Wedding customs by country

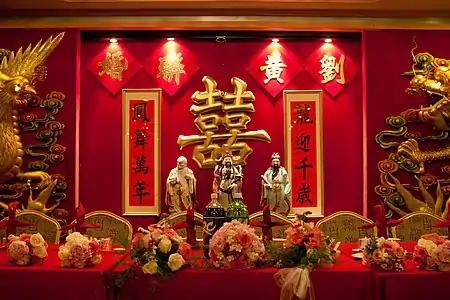
Decorations at a traditional Chinese wedding banquet

Traditional Chinese marriage is a ceremonial ritual within Chinese societies that involve a marriage established by pre-arrangement between families. Within the traditional Chinese culture, romantic love was allowed, and monogamy was the norm for most ordinary citizens. A band of musicians with gongs and double-reed instruments accompanies the bridal parade to the groom's home. Similar music is also played at the wedding banquet. Depending on the region from which the bride hails, Chinese weddings will have different traditions such as the Tea Ceremony or the use of a wedding emcee. Also, in modern times, Chinese couples will often go to photo studios to take "glamour shots," posing in multiple gowns and various backgrounds.